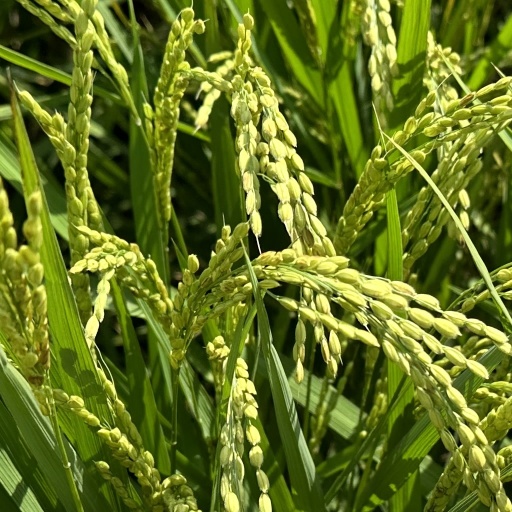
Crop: rice